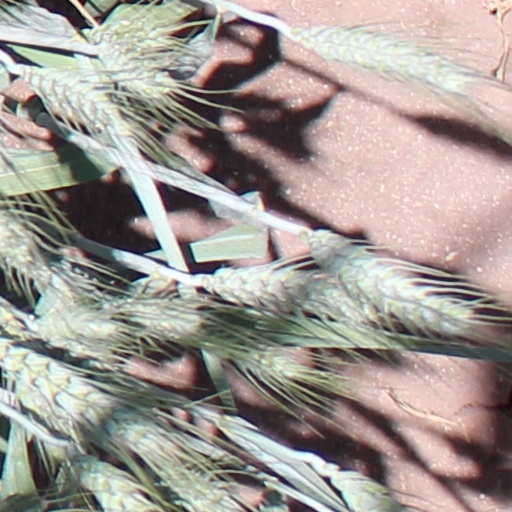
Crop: wheat